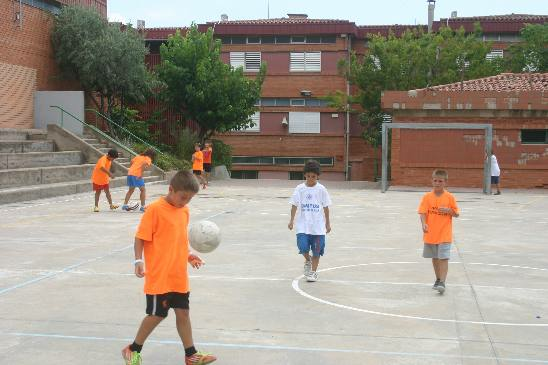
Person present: Yes